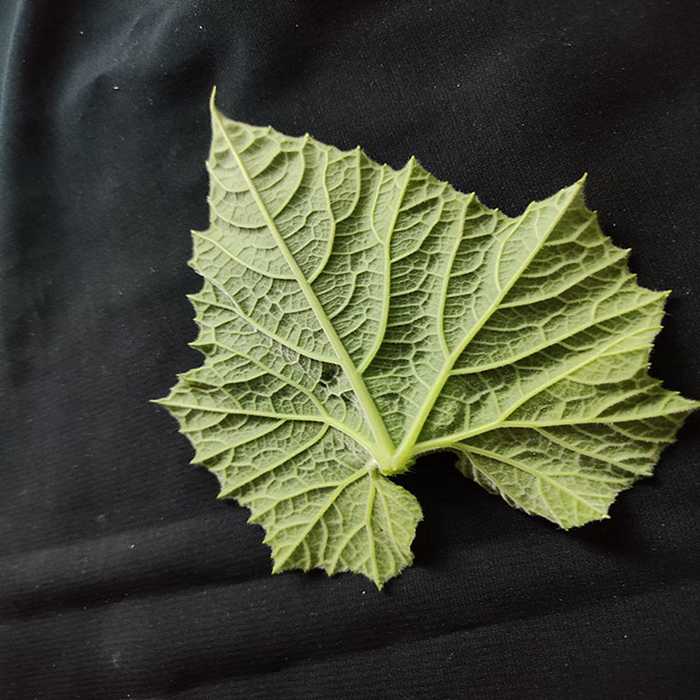
Plant: Bottle gourd
Label: Fresh leaf